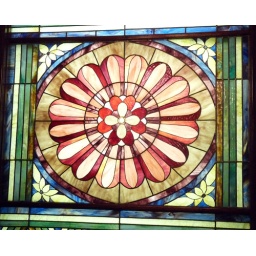
Tiffany stained glass window in the Staab House at the La Posada Hotel, Santa Fe, NM